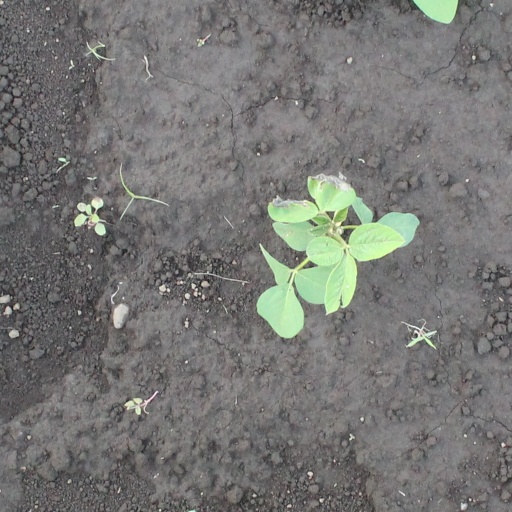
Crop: soybean